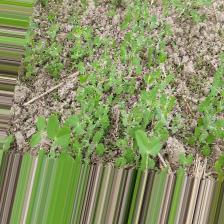
Label: Normal